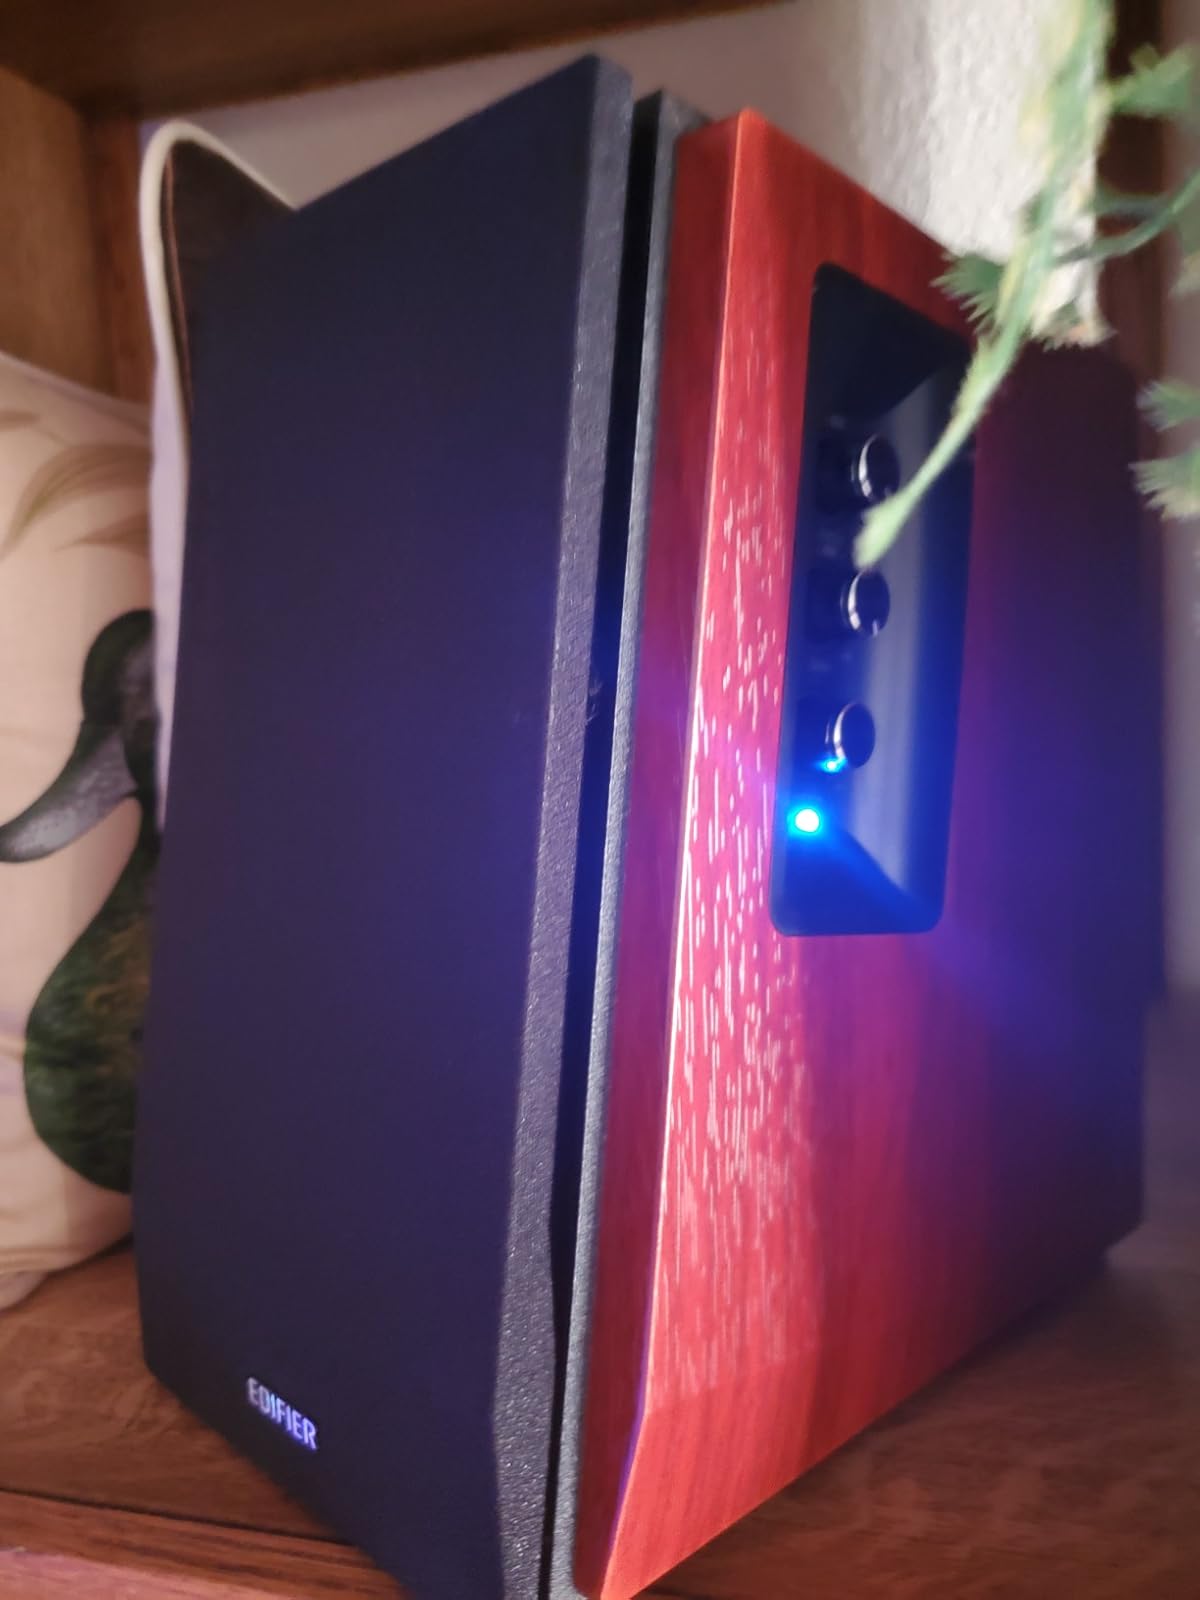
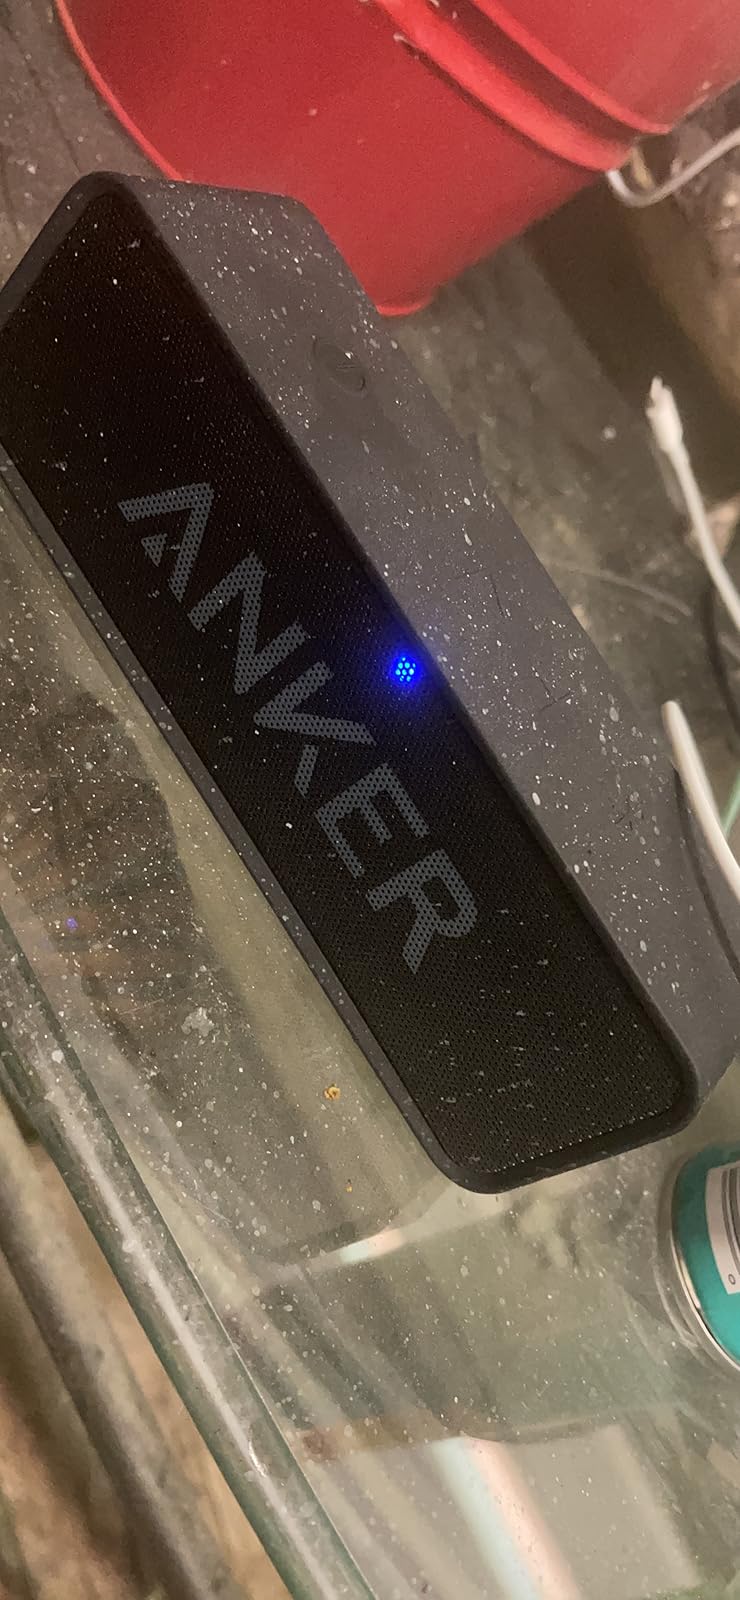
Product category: speaker
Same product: no